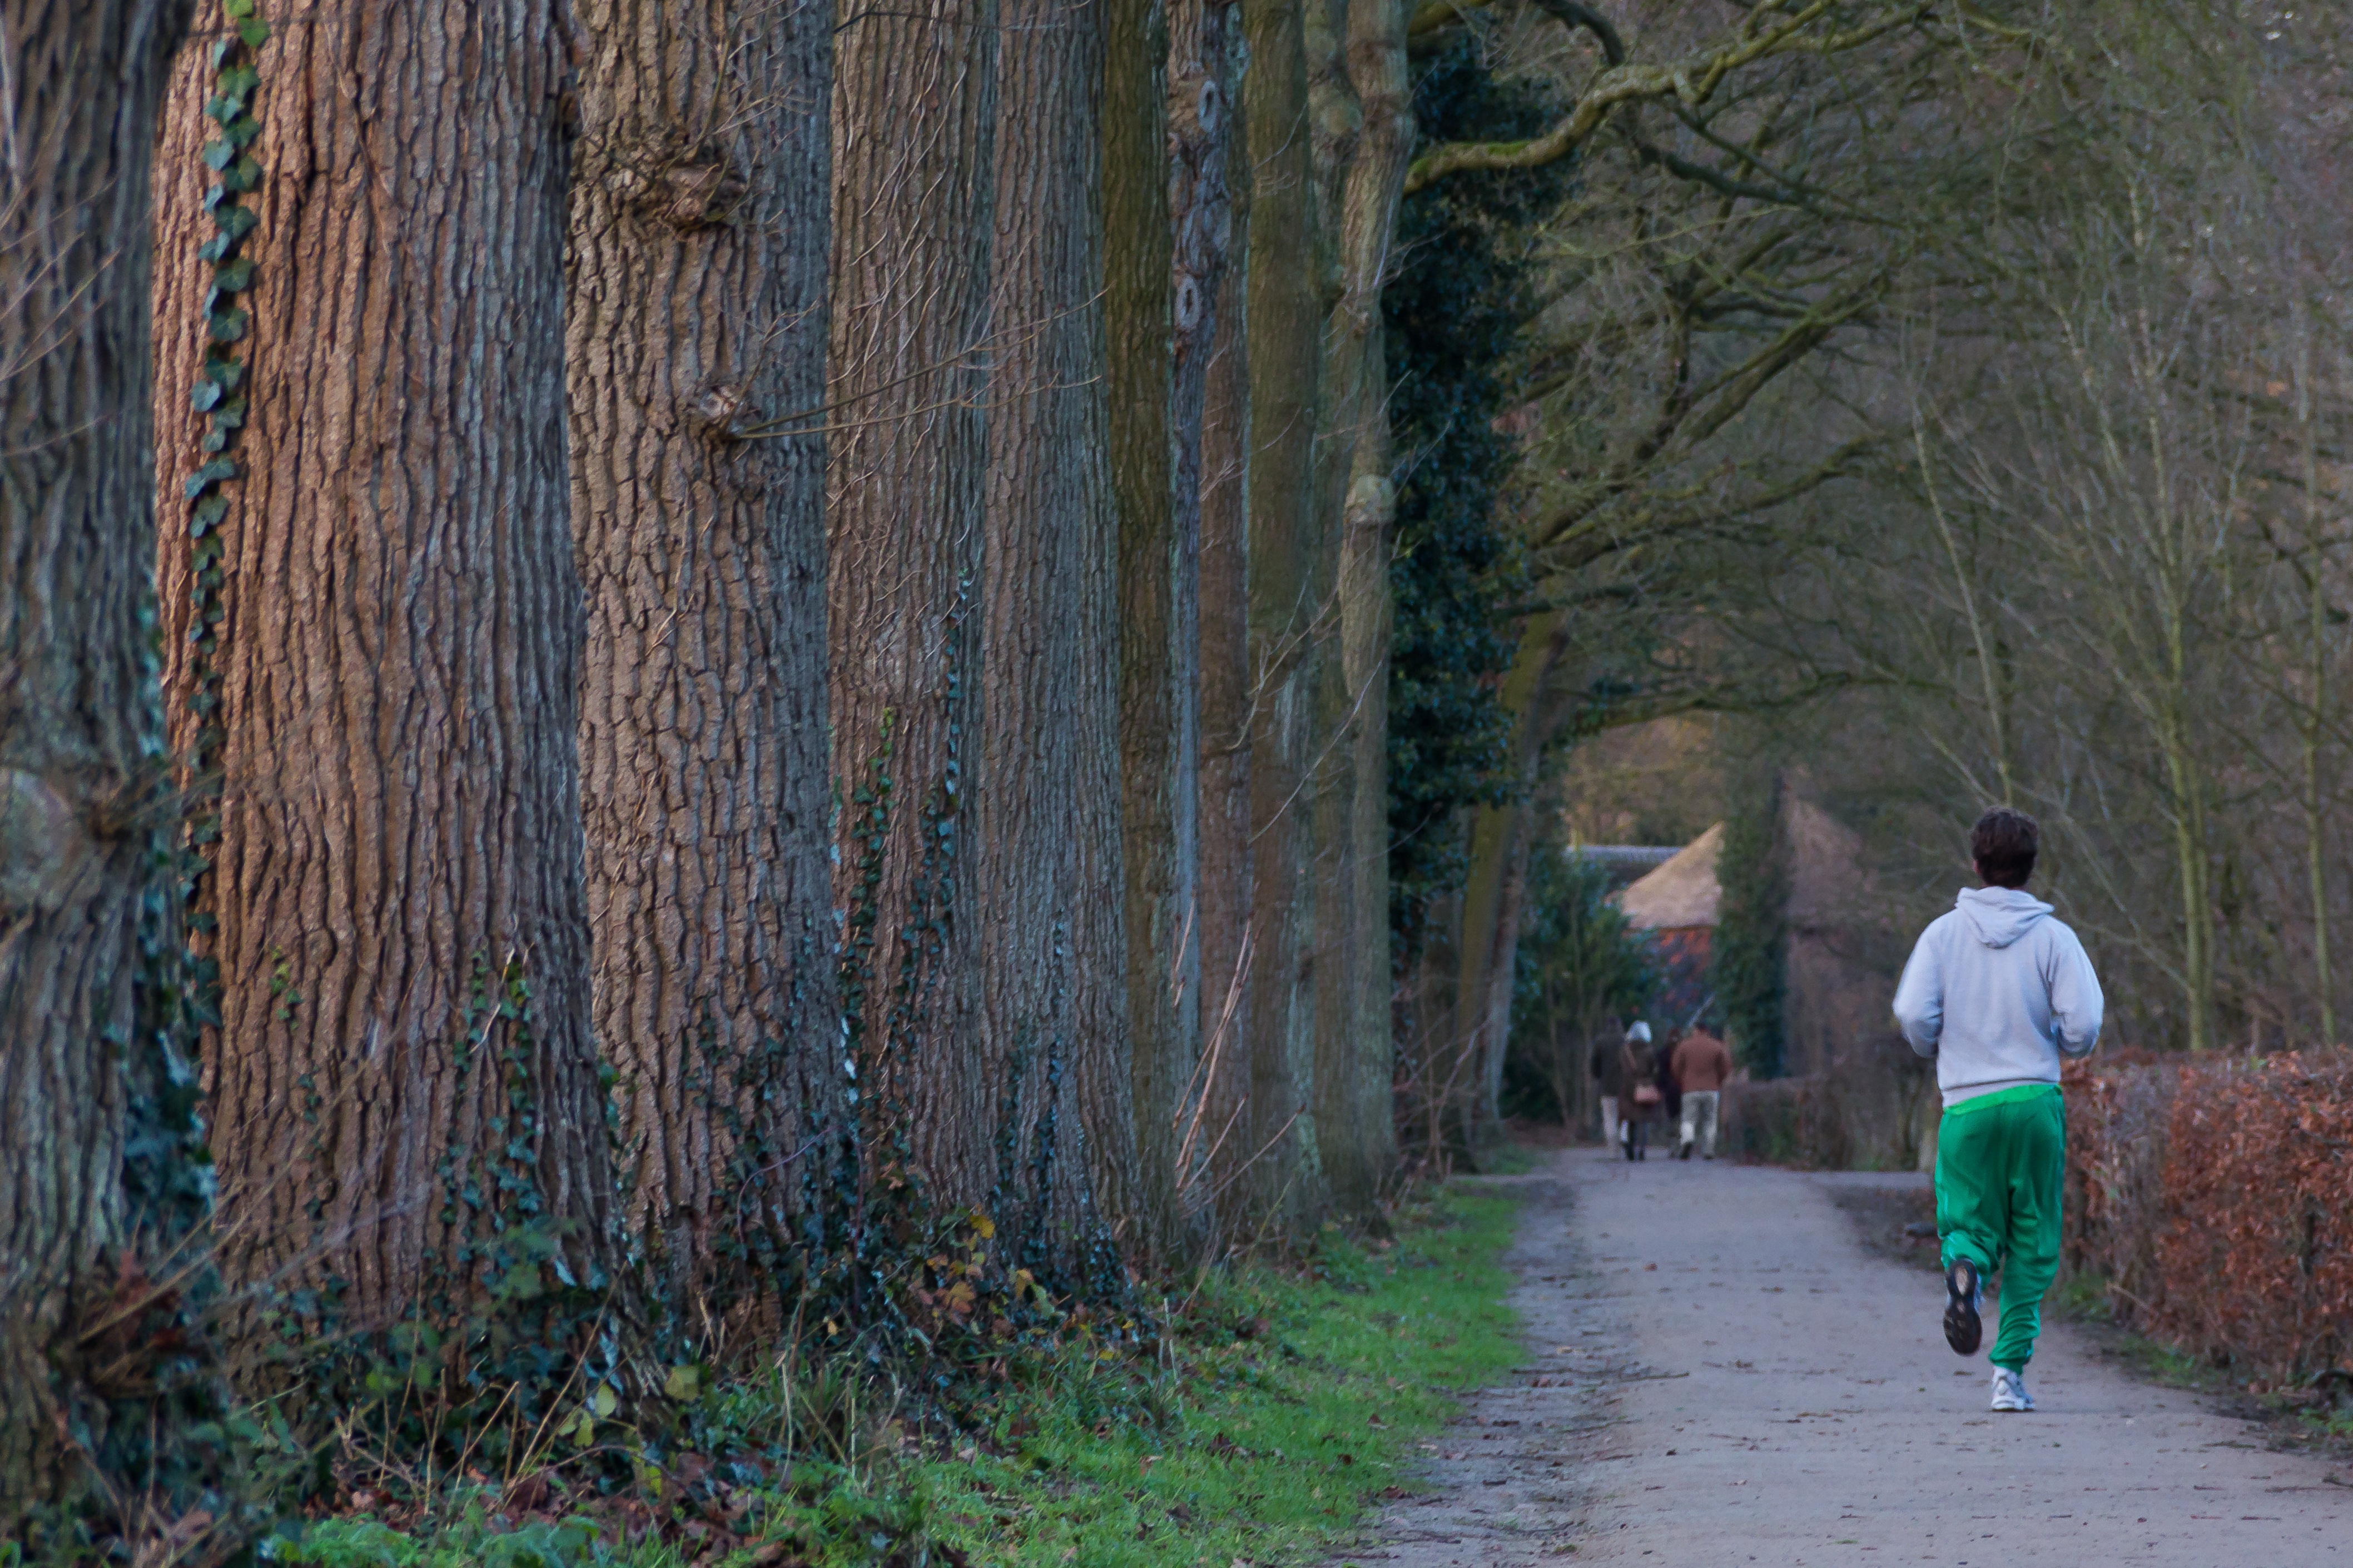
tree, nature, forest, outdoor, cold, winter, trail, leaf, running, train, recreation, motion, green, youth, athletic, autumn, park, jogger, exercise, lifestyle, healthy, season, activity, energy, marathon, relaxation, sports, soft, woodland, fit, habitat, active, practice, only, vitality, rural area, sportswear, free time, youthful, natural environment, woody plant